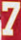
Number: 7